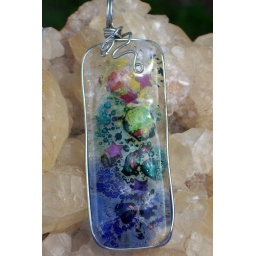
bubbles and stars fused in clear glass